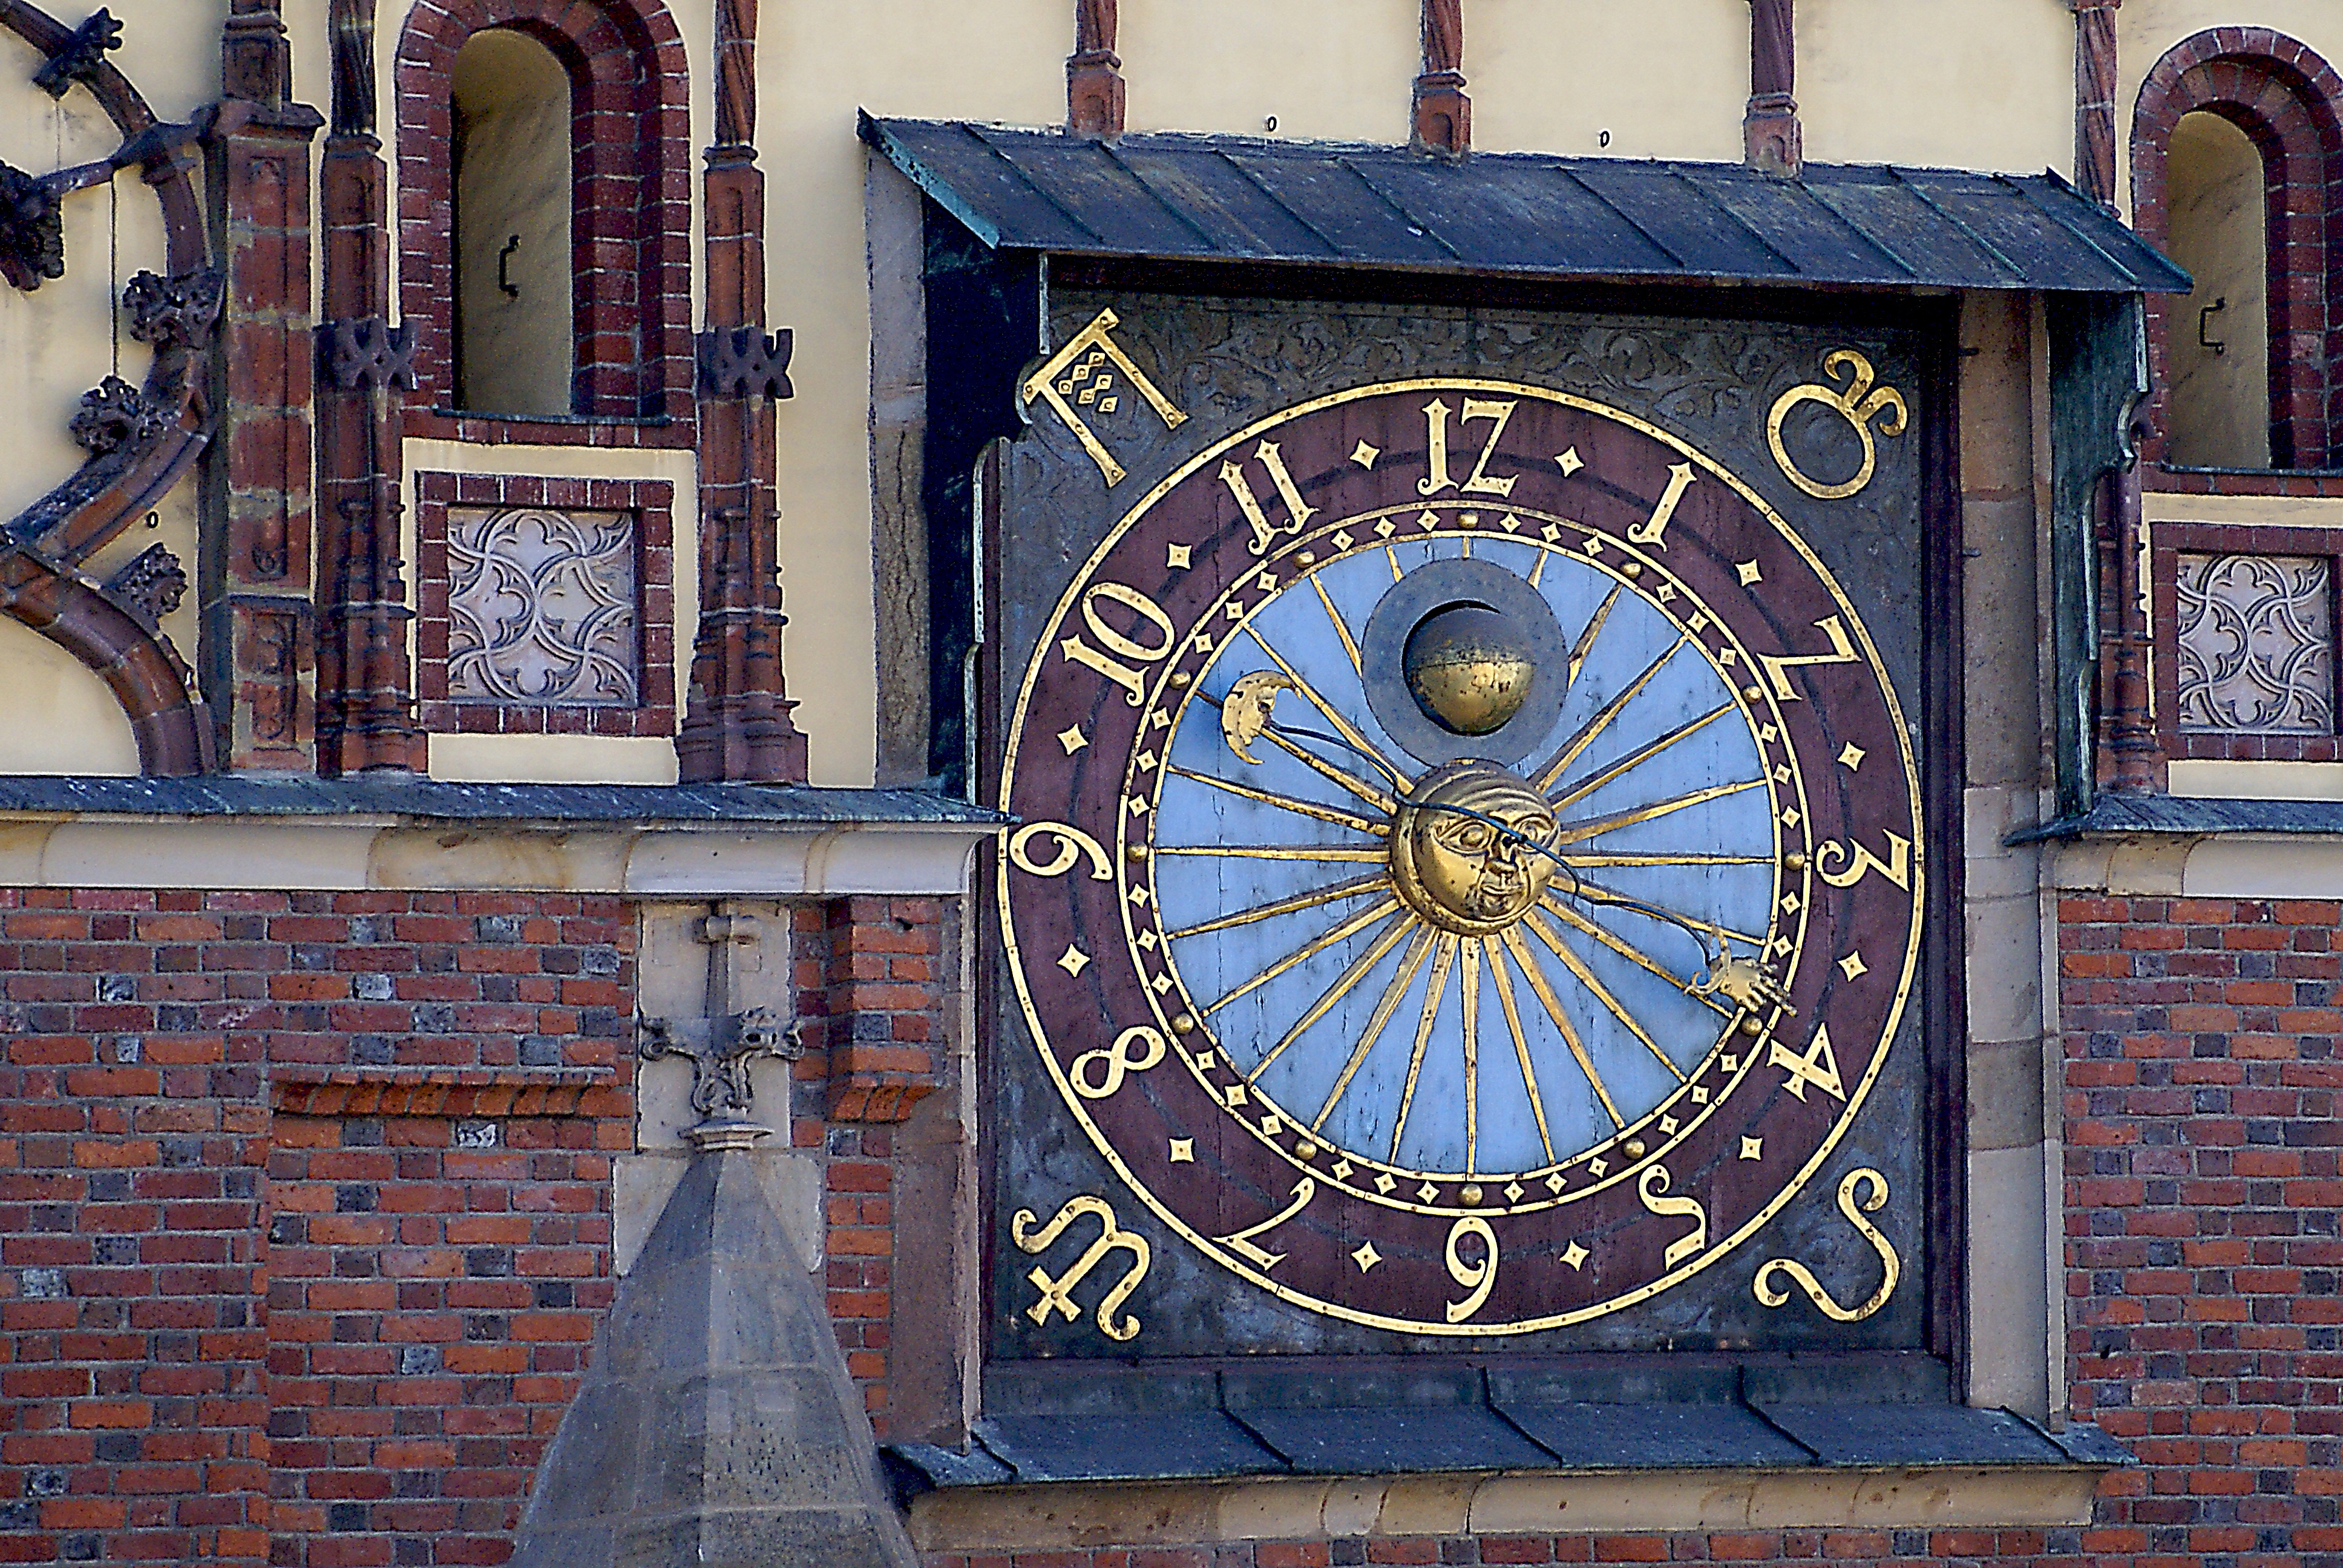
architecture, antique, window, clock, time, old, city, blue, furniture, figure, towers, history, style, bows, old clock, town hall, the market, the window, wroc aw, clock shield, clock tips, finial, artifacts, architectural decoration, the town hall clock, ornamented clock, decorative elements